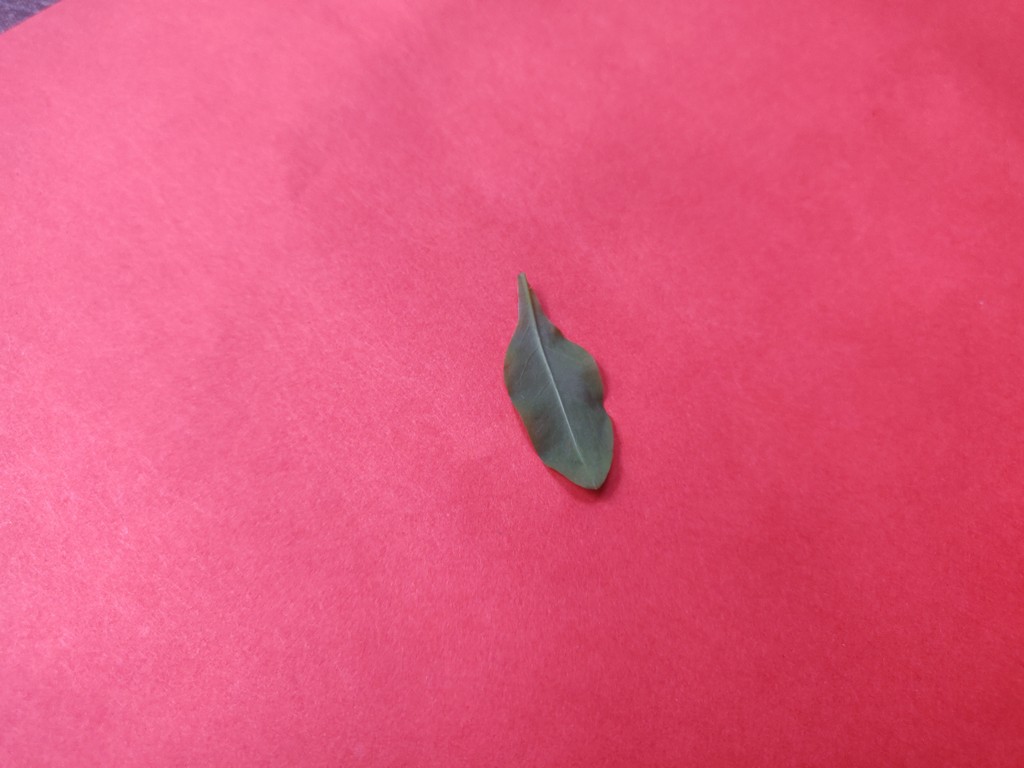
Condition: Healthy
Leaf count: single
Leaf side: back